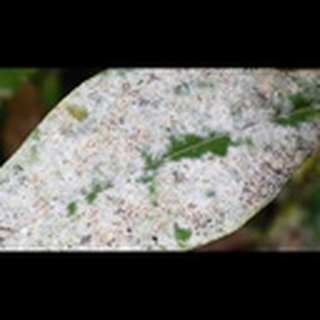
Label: cotton_powdery_mildew